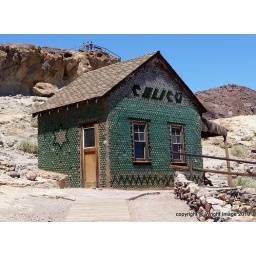
This is one of the better looking bottle houses I've seen. The green bottles were magnificeint in the sun!